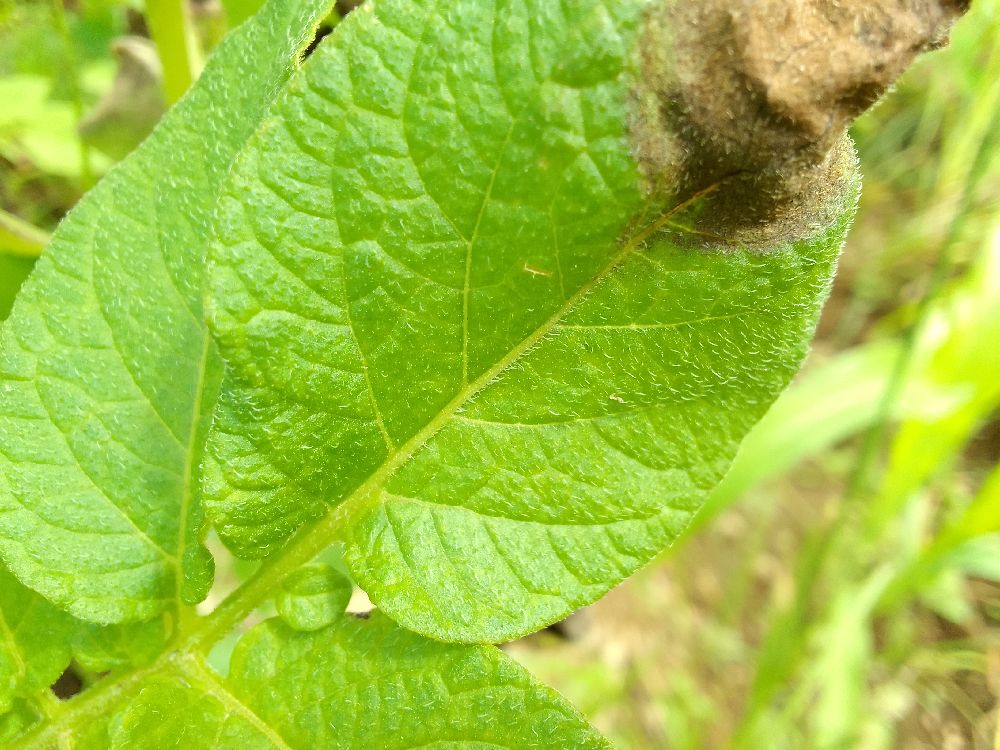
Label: Late blight